Royal Regiment of Fusiliers

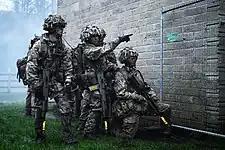

Finally, thirty-eight battle honours, which were borne on the Regimental Colours of the four former regiments, are emblazoned on gold scrolls placed on the branches of a large laurel wreath outside the Union Wreath.